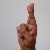
The image shows a hand gesture representing the letter 'R' in Indian Sign Language.